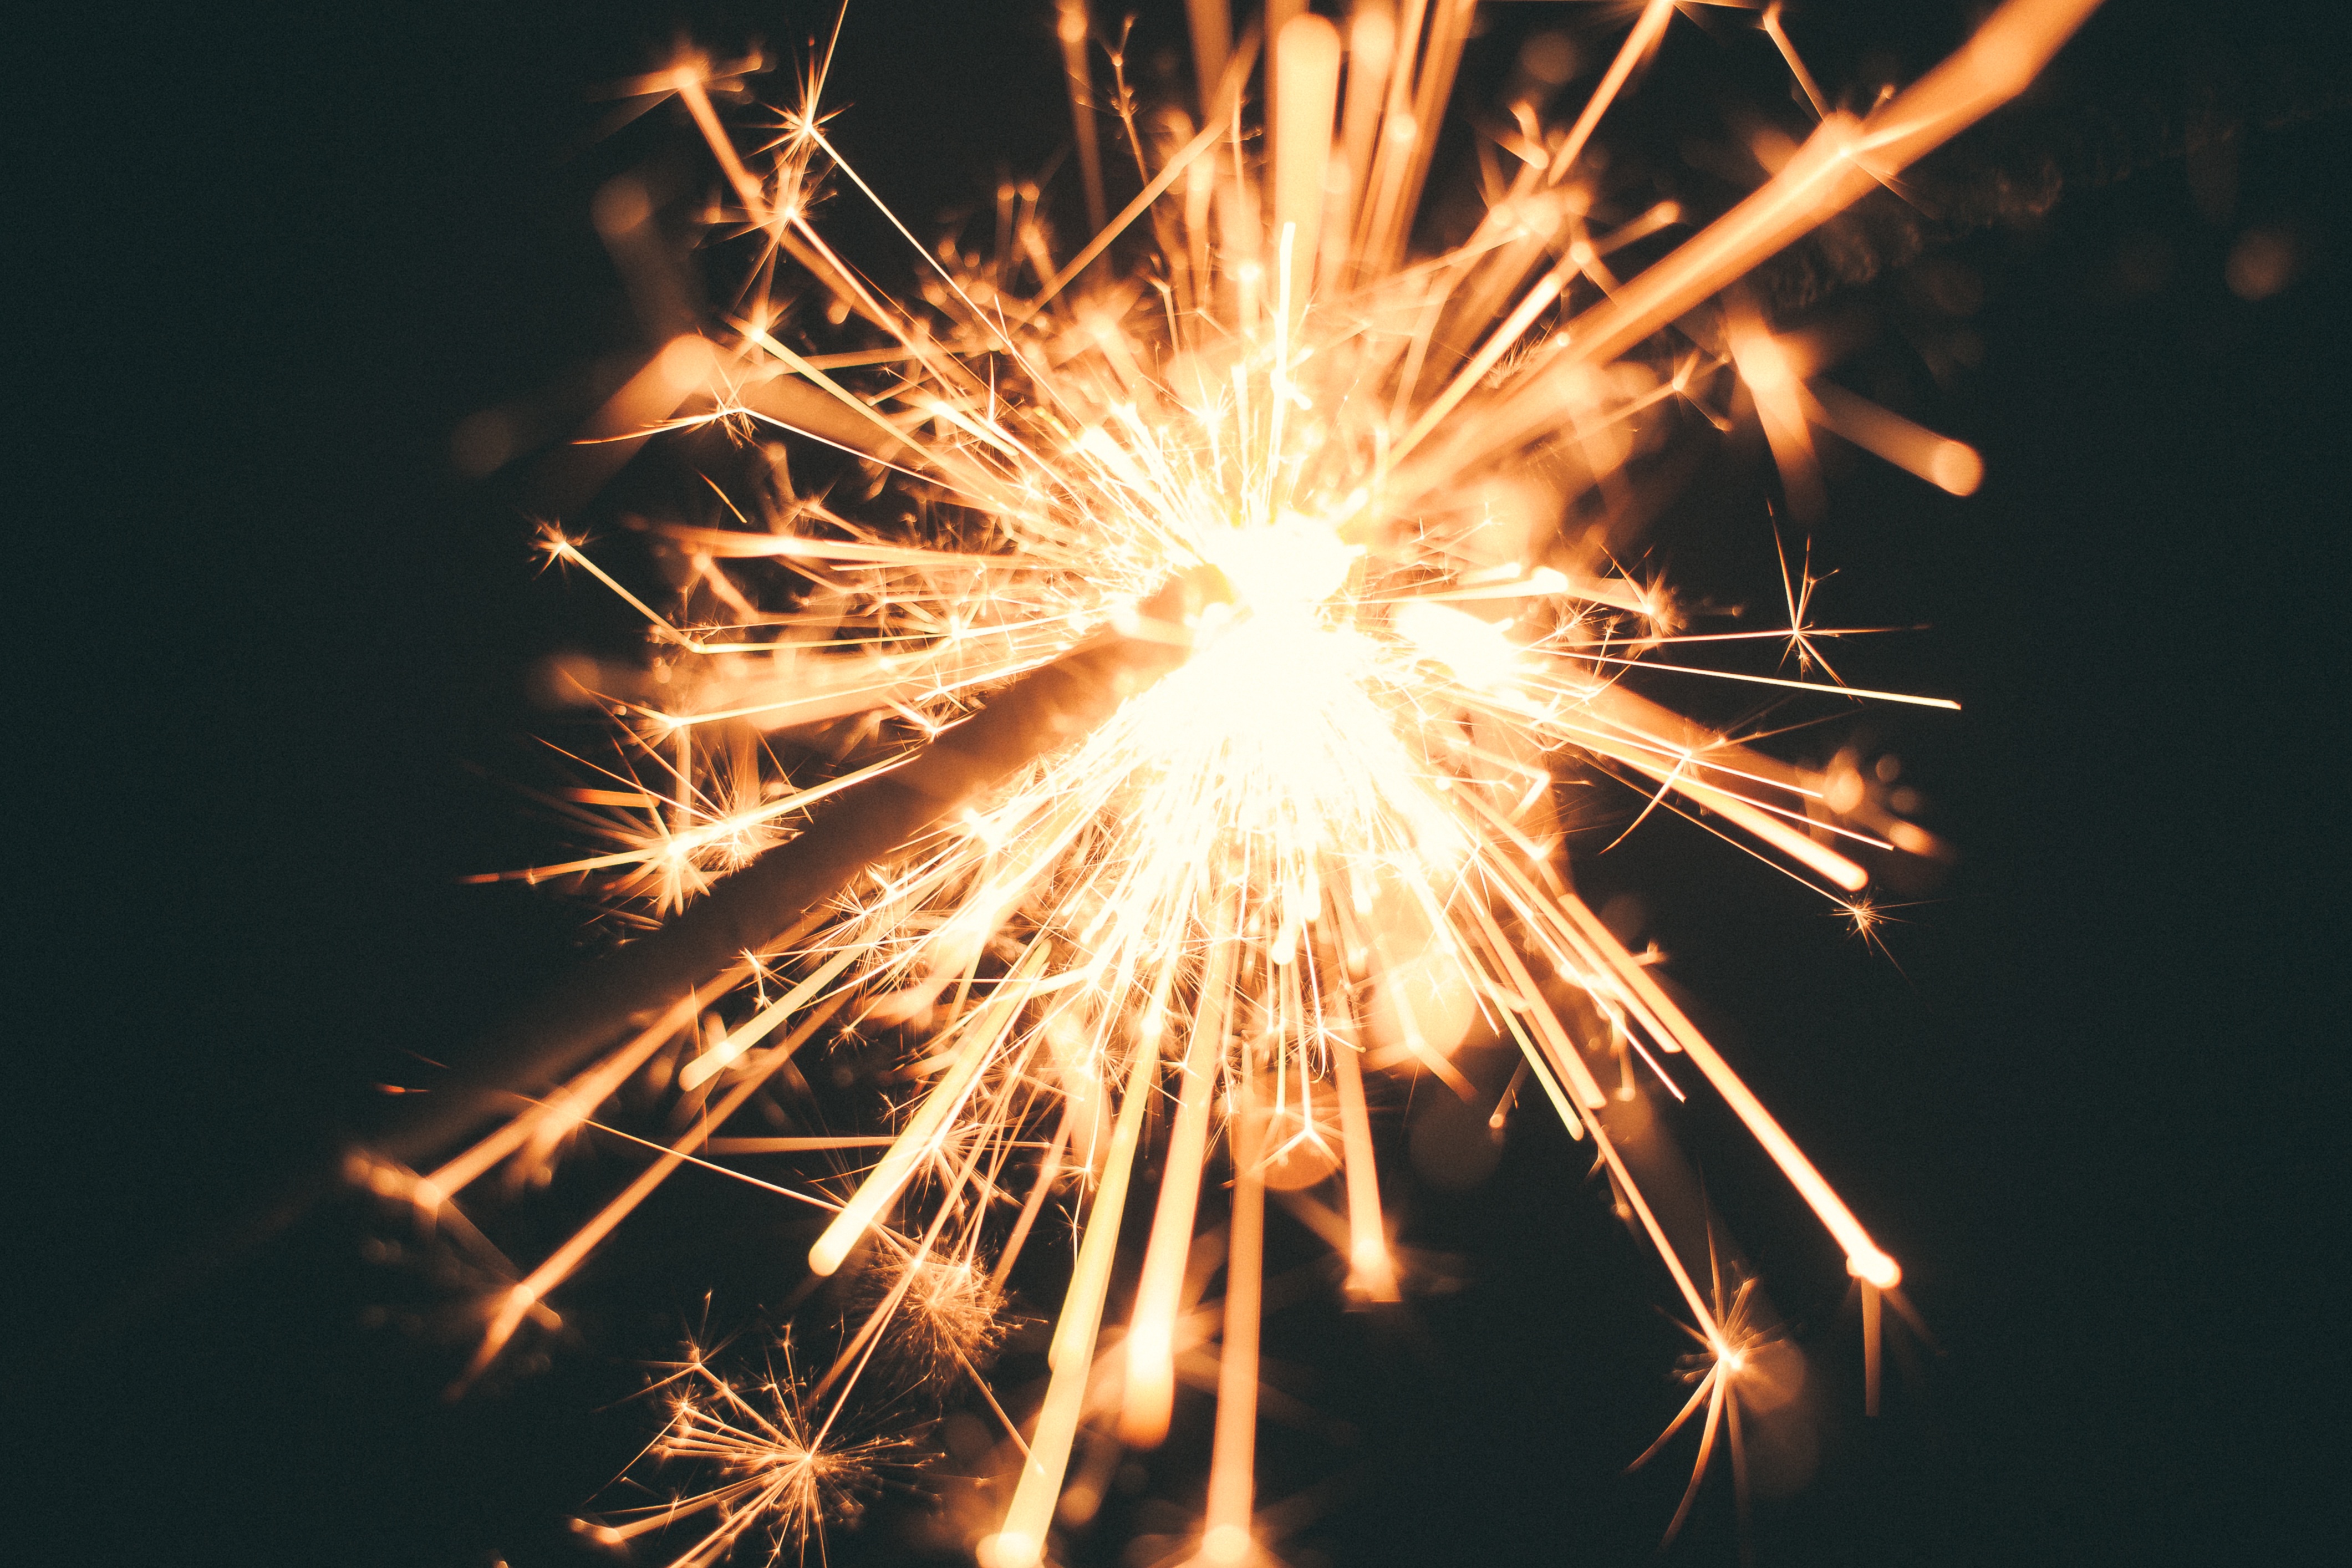
sparkler, firework, glow, celebrate, illuminated, fireworks